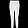
Label: Trouser